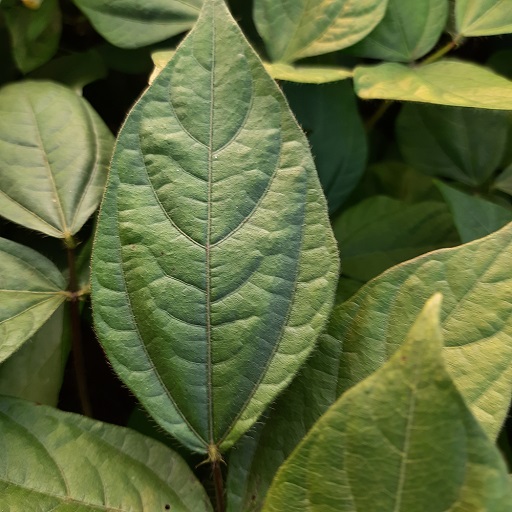
Label: Healthy